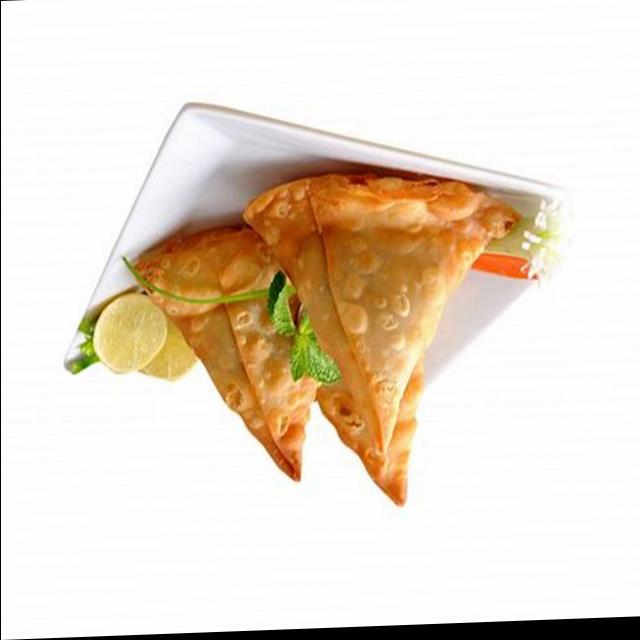
Dish: samosa